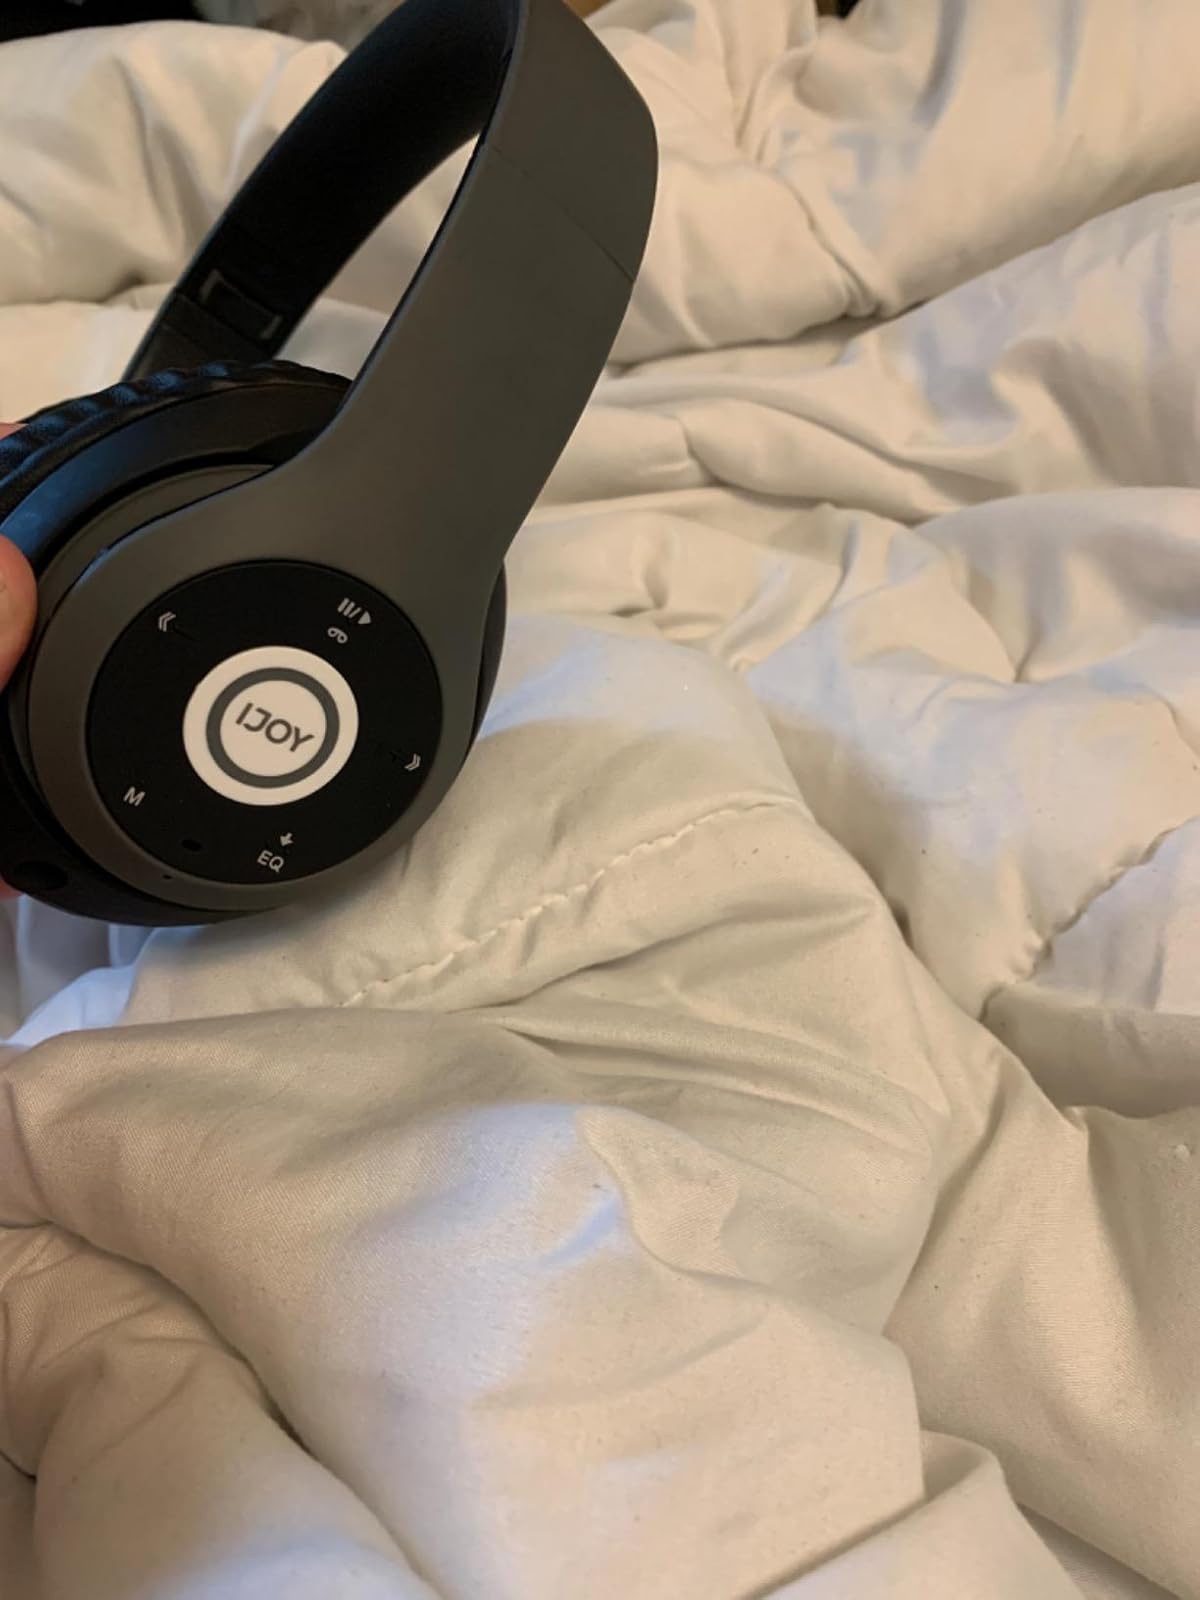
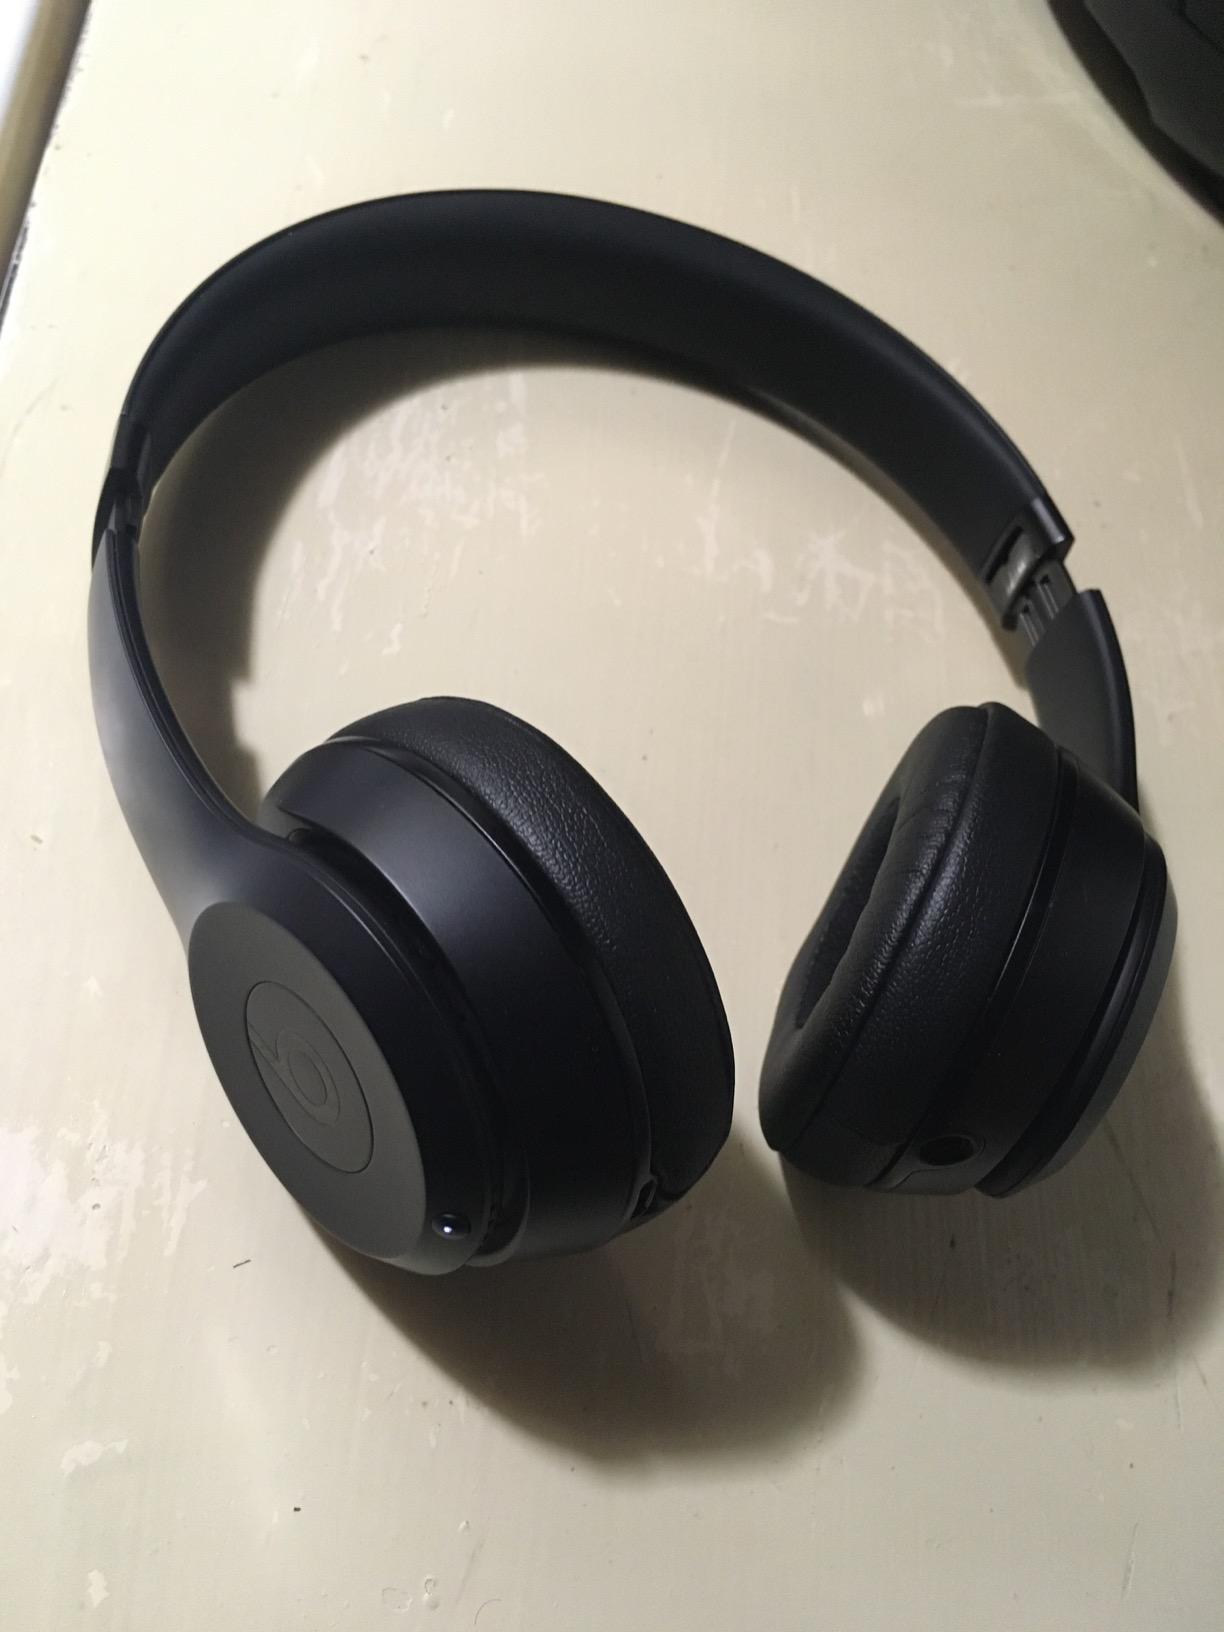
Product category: headphones
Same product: no